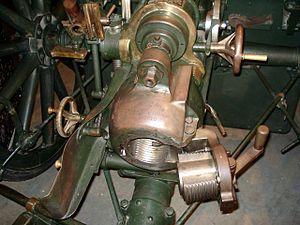
Le canon Ordnance QF 18 pounder, ou simplement 18-pounder ou 18-pdr, fut le principal canon de campagne britannique de l'époque de la Première Guerre mondiale. Il forma l'épine dorsale de la Royal Field Artillery durant la guerre et fut produit en grandes quantités. Il fut utilisé par les troupes britanniques et celles du Commonwealth sur tous les autres théâtres d'opération et par les troupes britanniques en Russie en 1919. Son calibre et le poids de son obus étaient supérieurs à ceux des canons de campagne équivalents en service dans les armées françaises et allemandes. Jusqu'à la mécanisation des années 1930, il était généralement tiré par des chevaux.